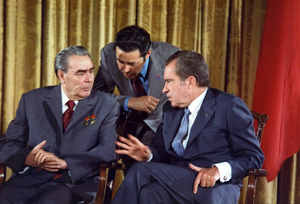
La guerre froide est le nom donné à la période de fortes tensions géopolitiques durant la seconde moitié du XXᵉ siècle, entre d'une part les États-Unis et leurs alliés constitutifs du bloc de l'Ouest et d'autre part l'Union des républiques socialistes soviétiques et ses États satellites formant le bloc de l'Est. La guerre froide s'installe progressivement à partir de la fin de la Seconde Guerre mondiale dans les années 1945 à 1947 et dure jusqu'à la chute des régimes communistes en Europe en 1989, rapidement suivie de la dislocation de l'URSS en décembre 1991.
Pendant la seconde guerre mondiale et la guerre froide, des sommets se sont tenus à de nombreuses reprises entre les États-Unis et l'Union soviétique. Les sujets à l'ordre du jour de ces sommets entre les dirigeants américains et soviétiques ont couvert un large spectre, avec une place prépondérante donnée pendant la Seconde Guerre mondiale aux questions de conduite de la guerre et d'organisation du monde à son issue, puis de paix, de sécurité et de désarmement dans les années de la guerre froide.
Richard Milhous Nixon /ˈɹɪt͡ʃ.ɝd ˈmɪl.haʊ̯s ˈnɪk.sən/, né le 9 janvier 1913 à Yorba Linda et mort le 22 avril 1994 à New York, est un homme d'État américain. Membre du Parti républicain, il est le 36ᵉ vice-président des États-Unis du 20 janvier 1953 au 20 janvier 1961 puis le 37ᵉ président des États-Unis, du 20 janvier 1969 au 9 août 1974.